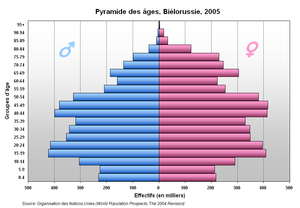
Pyramide des âges, Biélorussie, 2005